Terrence Malick filmography

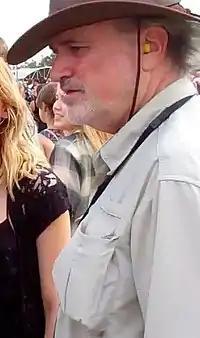
Terrence Malick

Terrence Malick is an American film director, screenwriter and producer. Throughout his career, which has spanned over four decades, he has directed nine feature films and one documentary. He has also written scripts for other directors, and since the 1990s has acted as producer and executive producer on numerous projects.